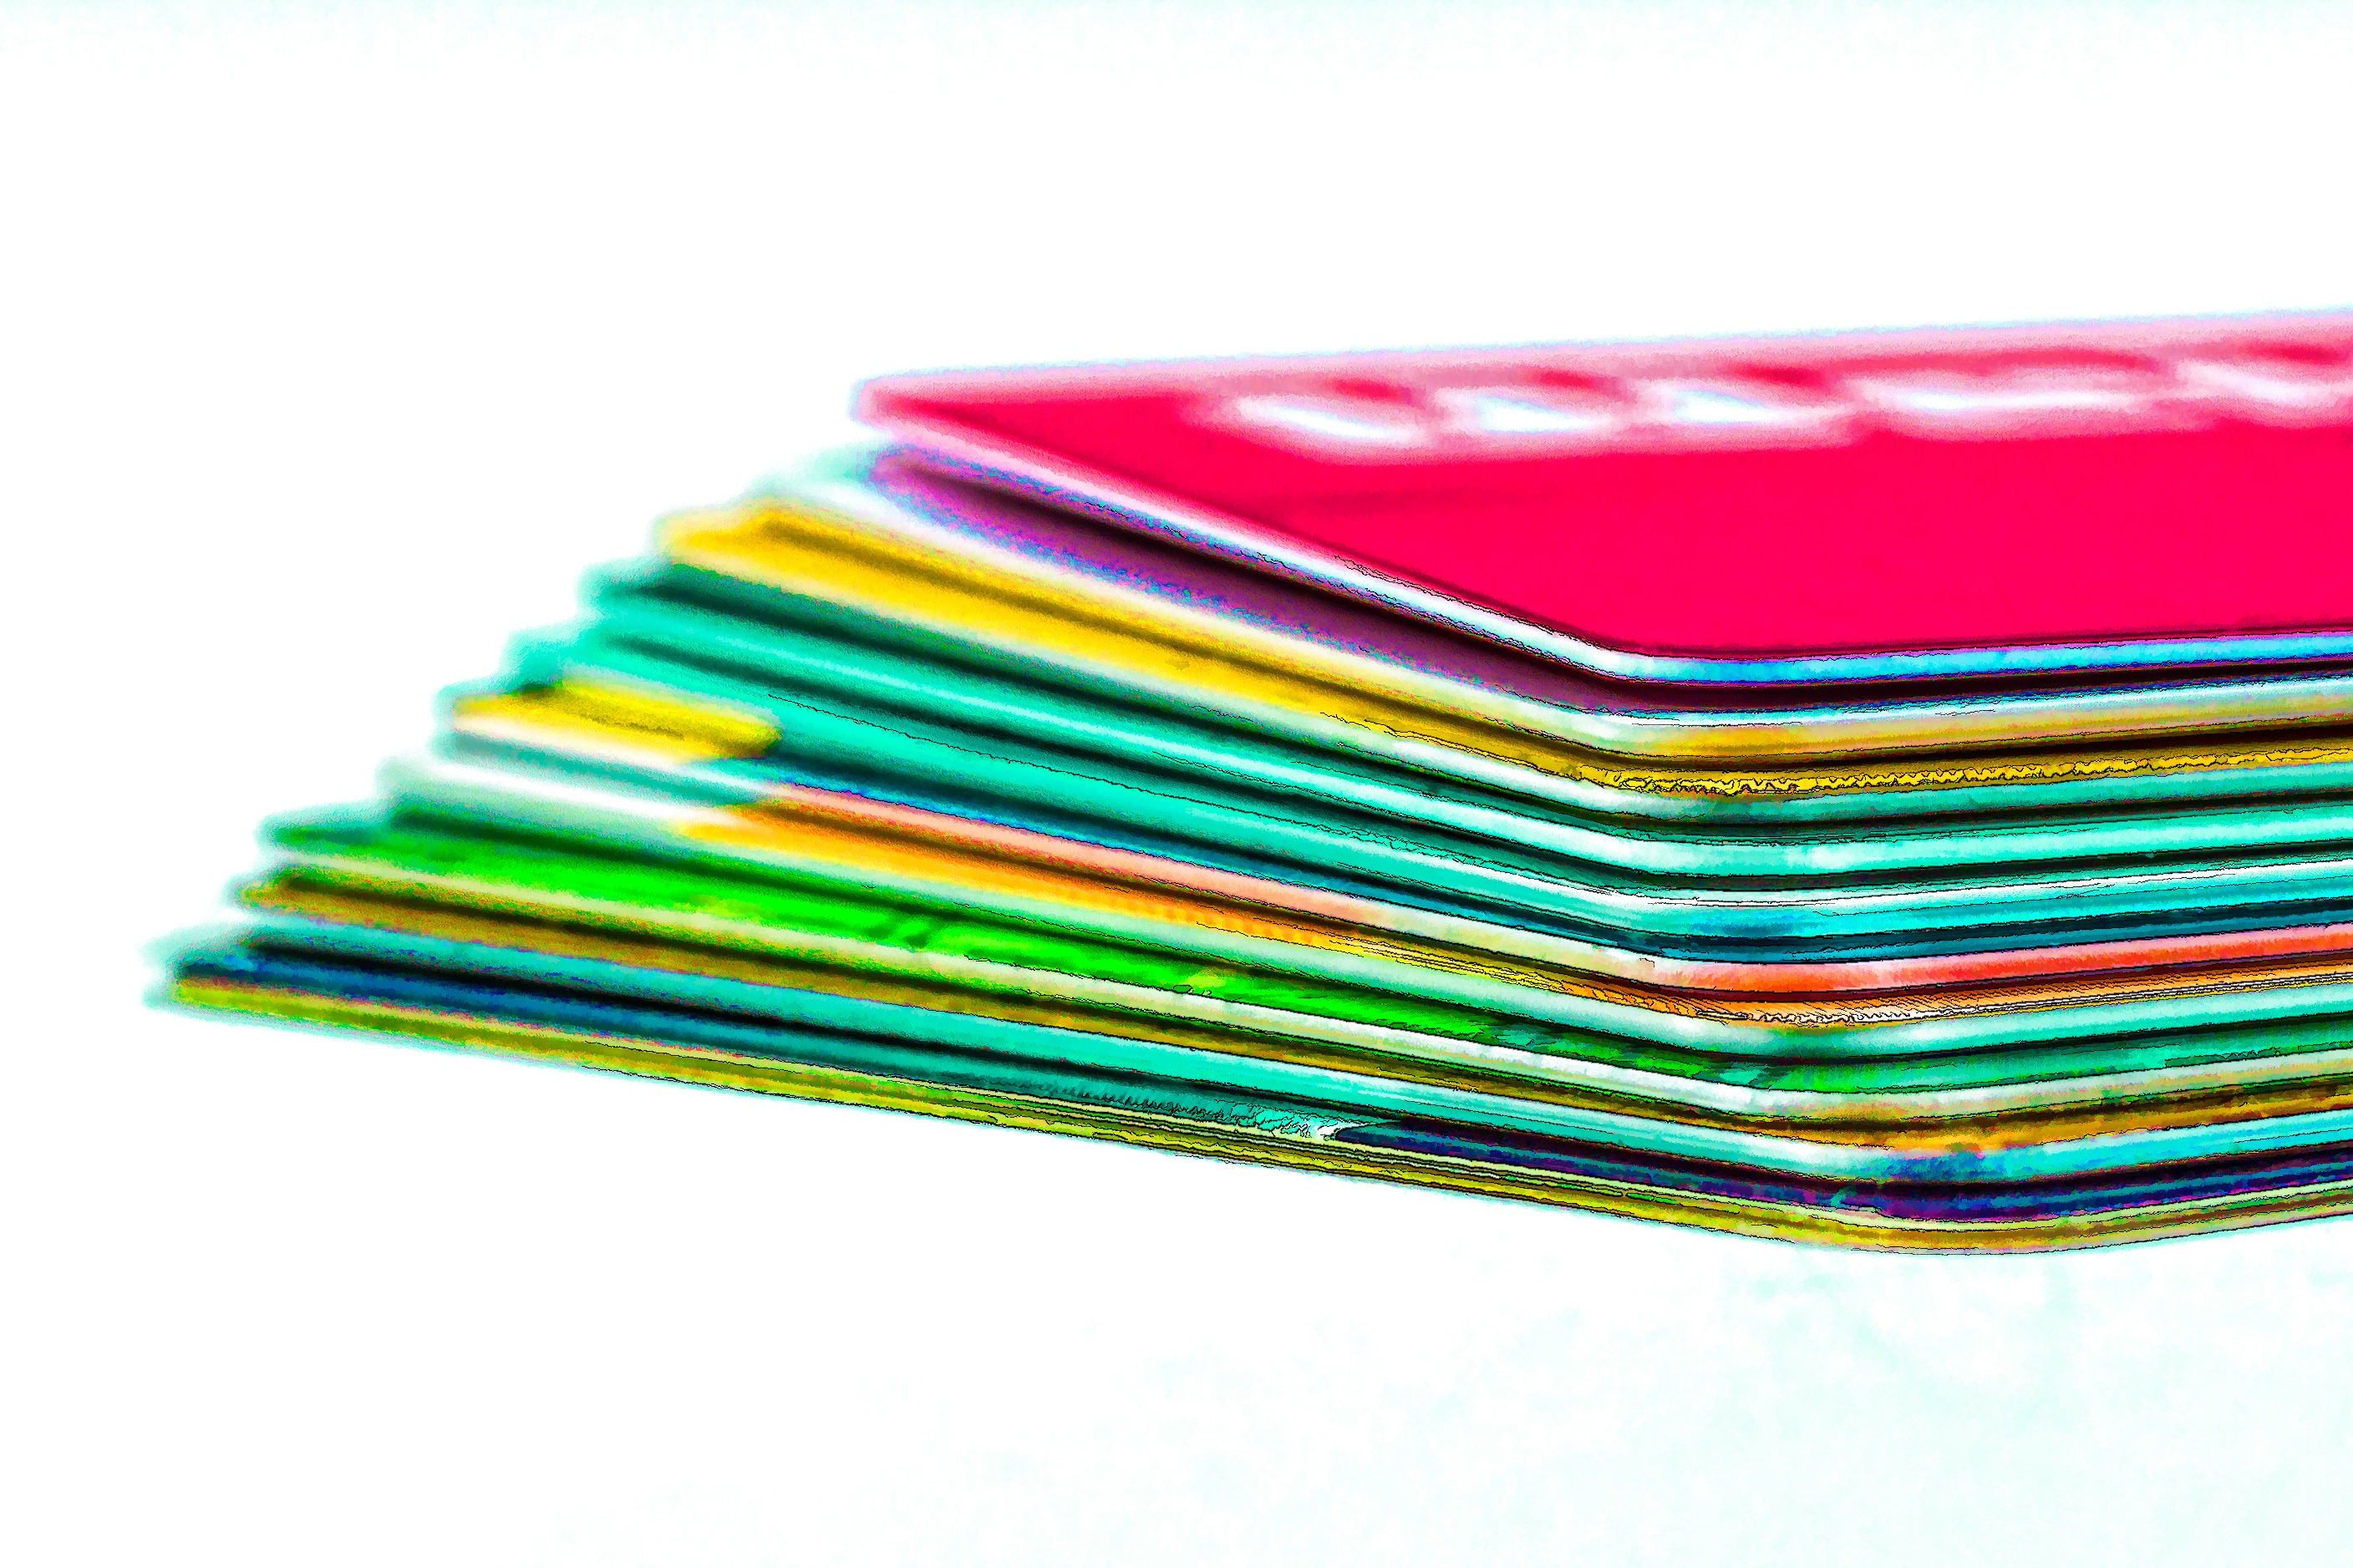
isolated, line, macro, close, material, product, rectangle, magenta, stylized, datailaufnahme, credit card, chip card, macro photo, ec card, product design, cheque guarantee card, credit cards, phone cards, ec cards, check cards, cashkarten, customer cards, purchasing cards, chip cards, prepaid card, cashkarte, customer card, shopping map